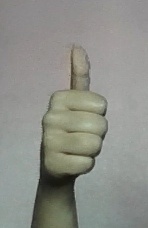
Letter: aleff